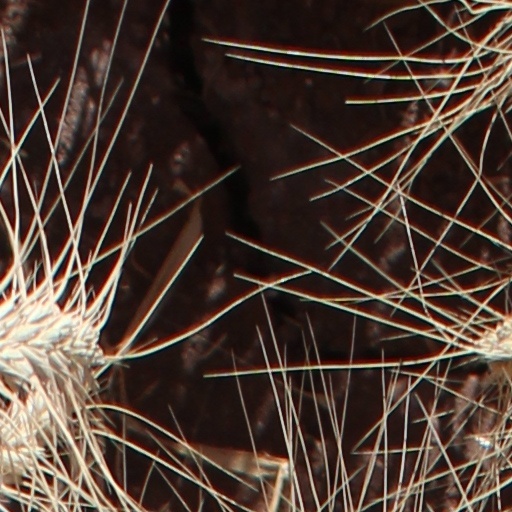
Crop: wheat